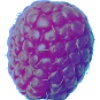
Label: Raspberry 1